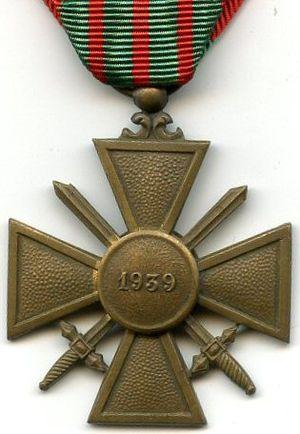
Croix de Guerre 1939-1945 (France) Revers
La croix de guerre 1939-1945 est une décoration militaire française destinée à distinguer des personnes, des unités, des villes ou des institutions ayant fait l'objet d'une citation pour fait de guerre au cours de la Seconde Guerre mondiale.